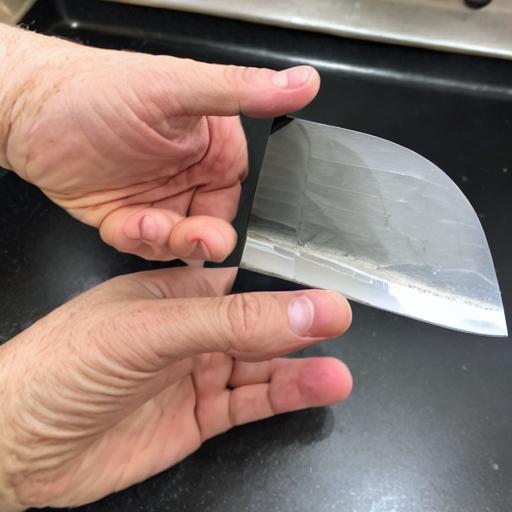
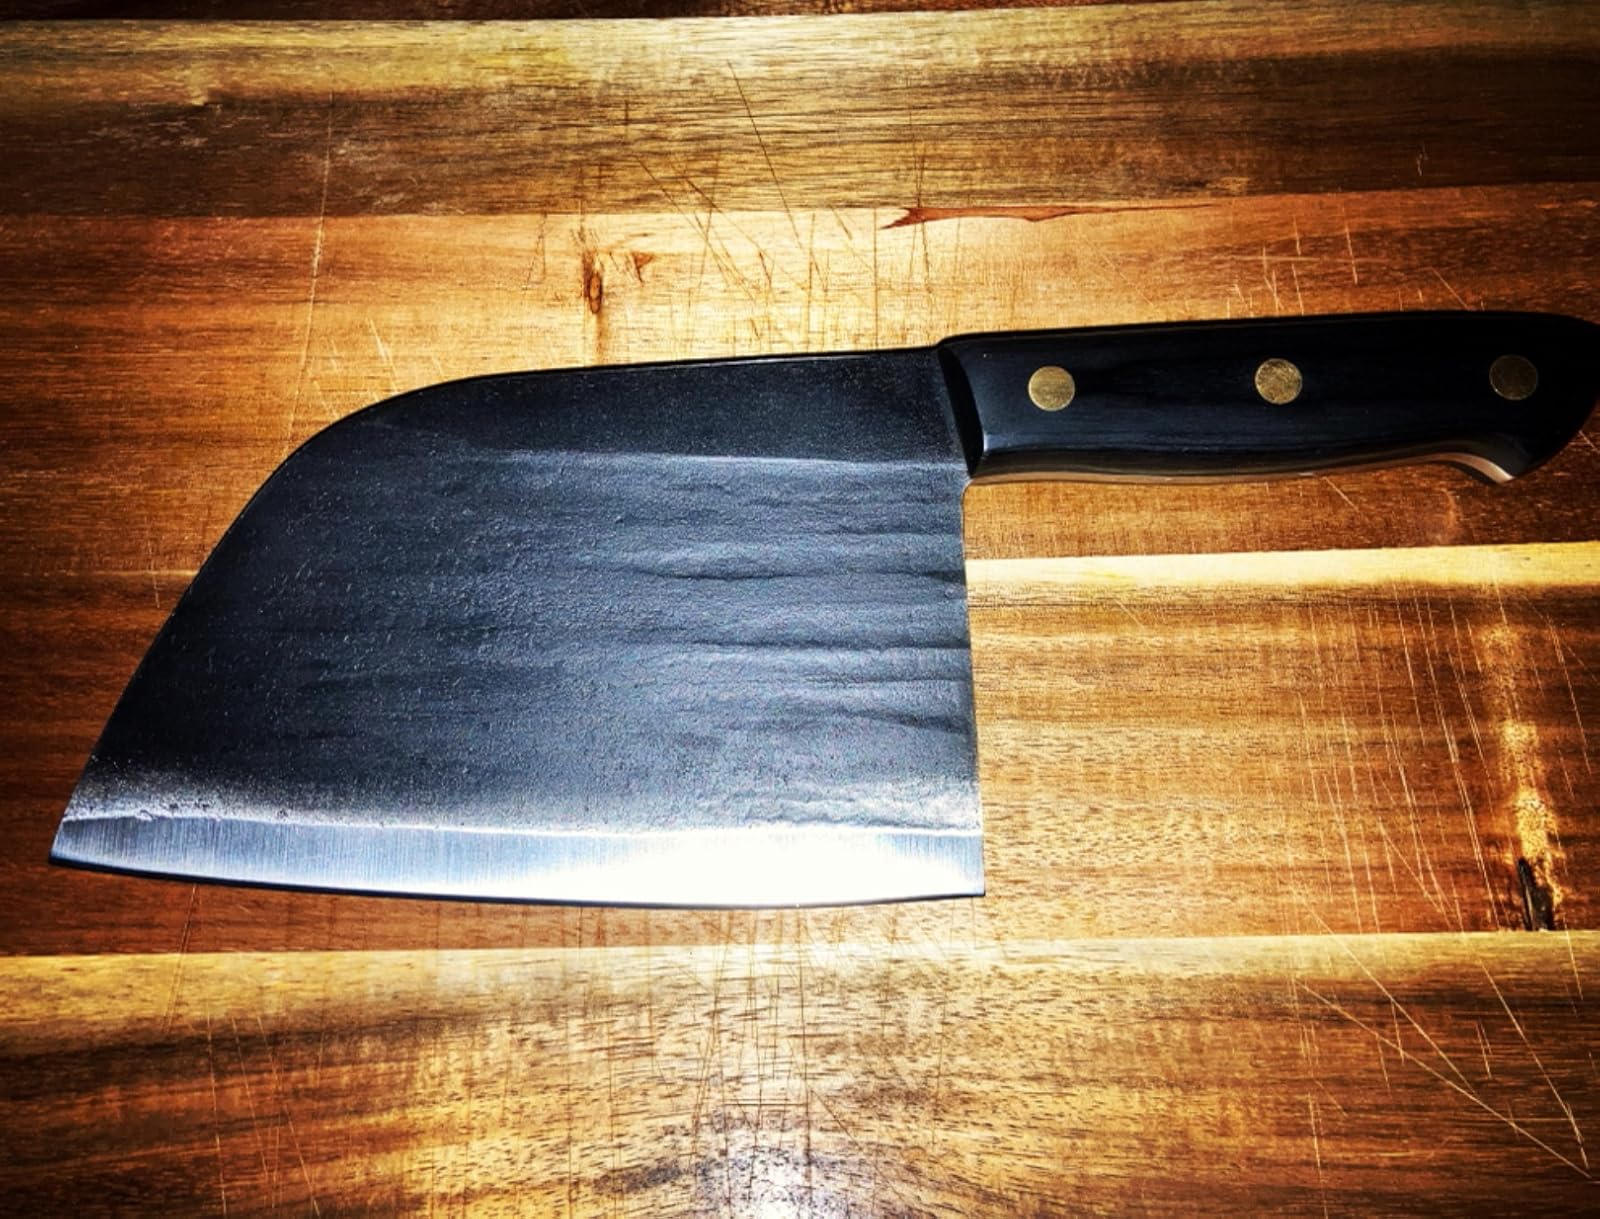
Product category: items_knife
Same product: no